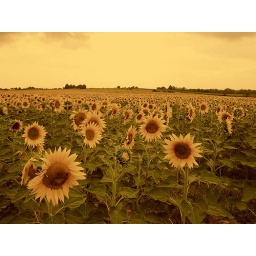
We hired bikes in Longville-sur-mer looking for menhirs and dolmens we crossed this great field of sunflowers